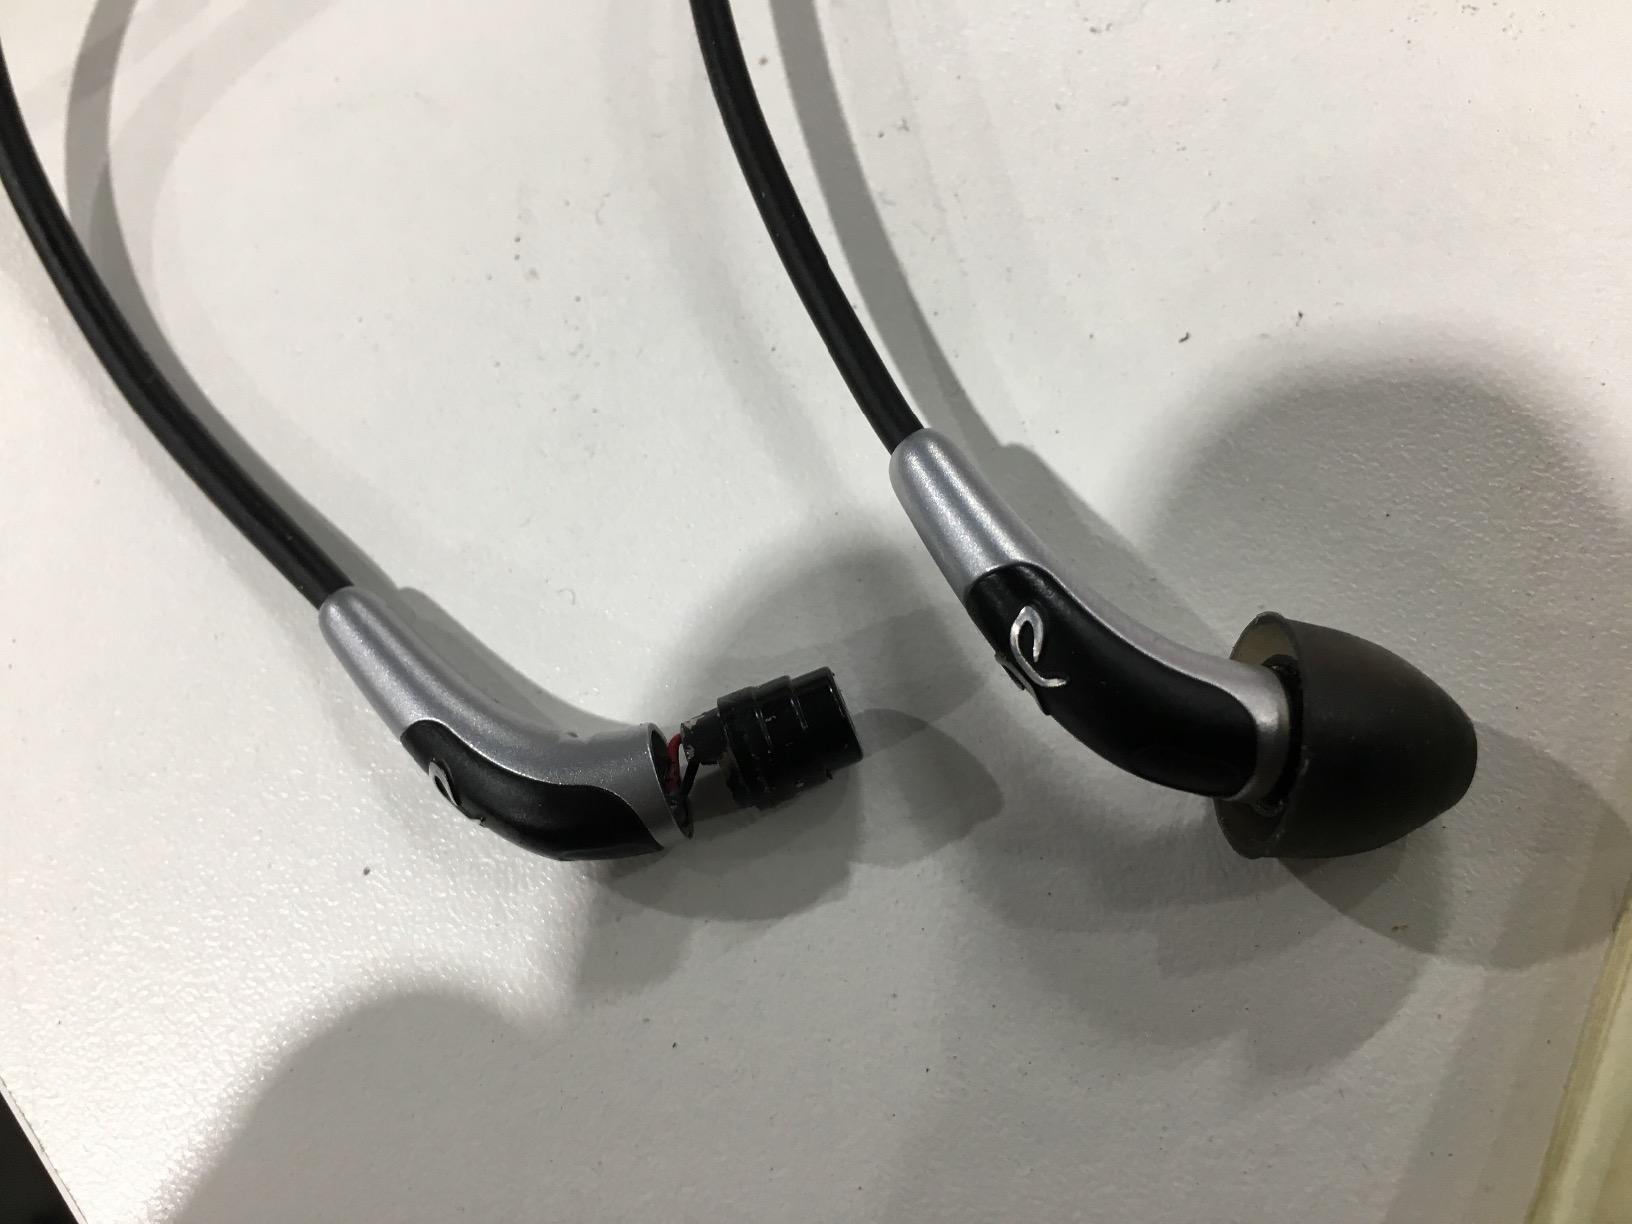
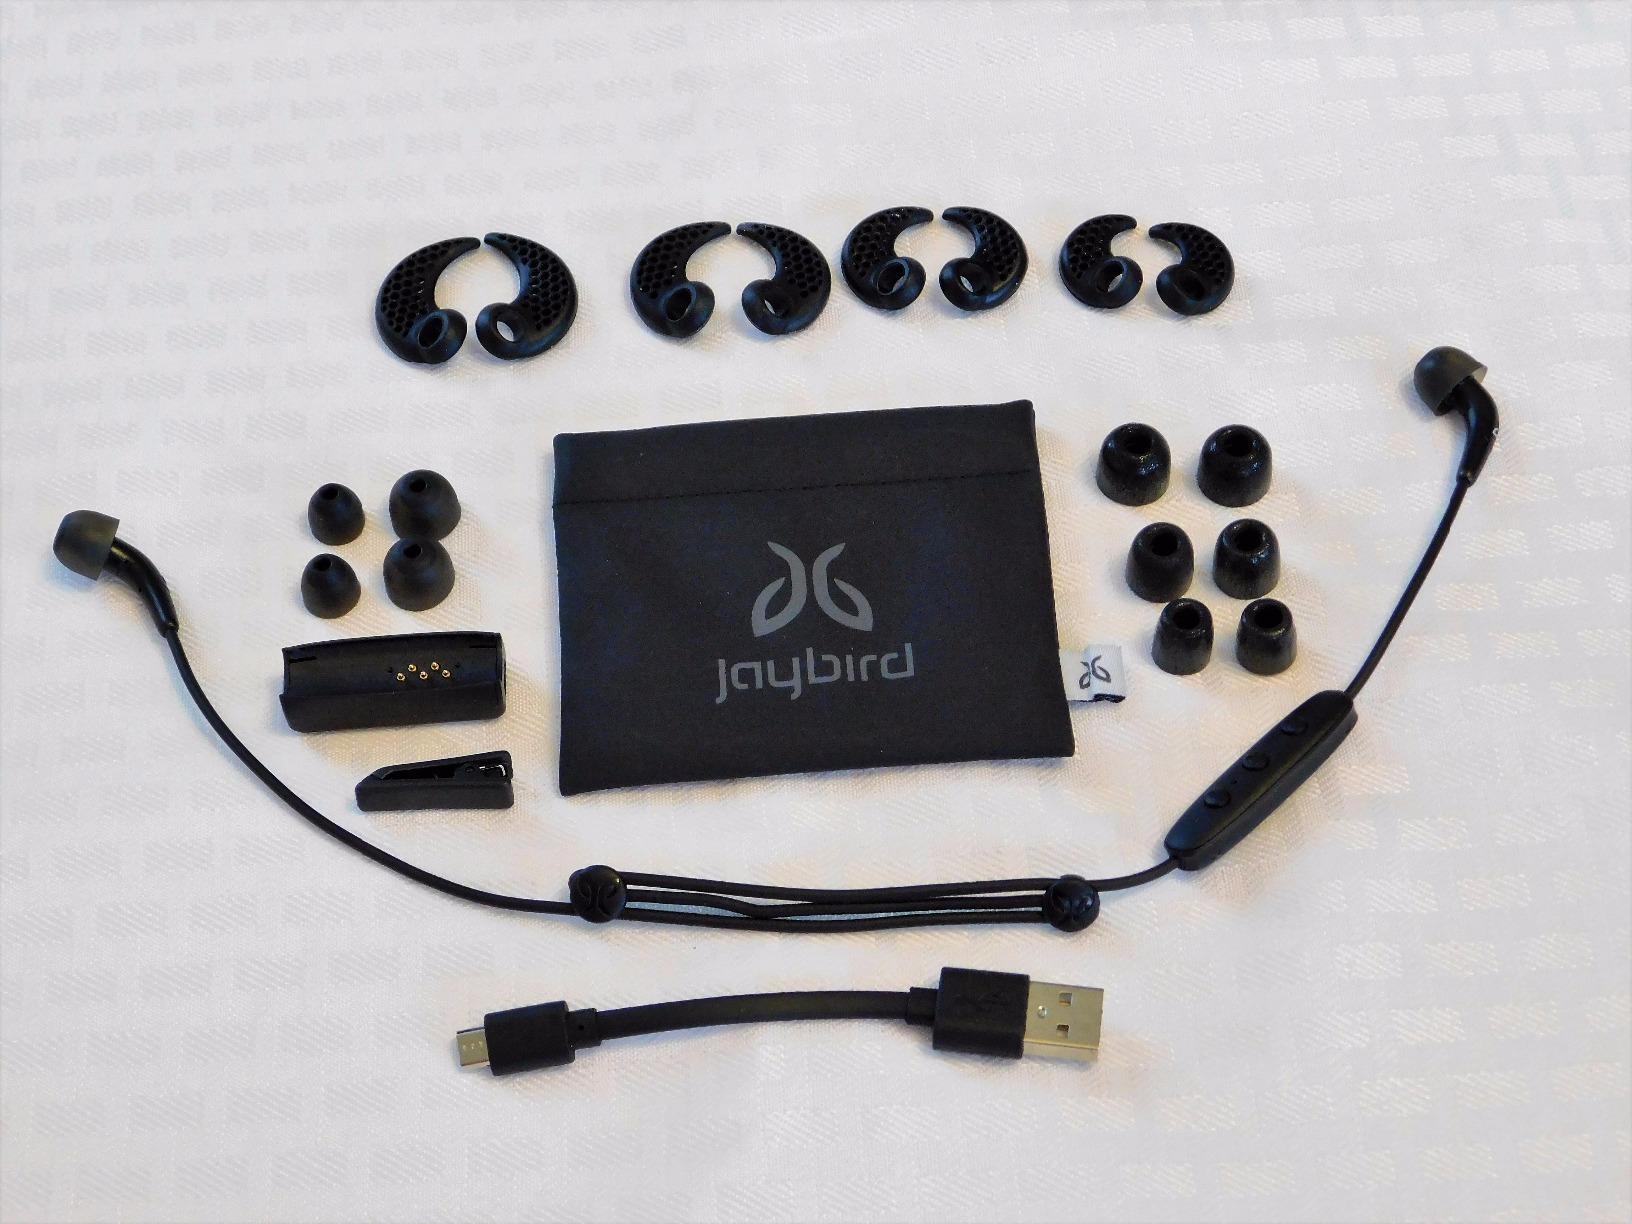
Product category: headphones
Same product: yes